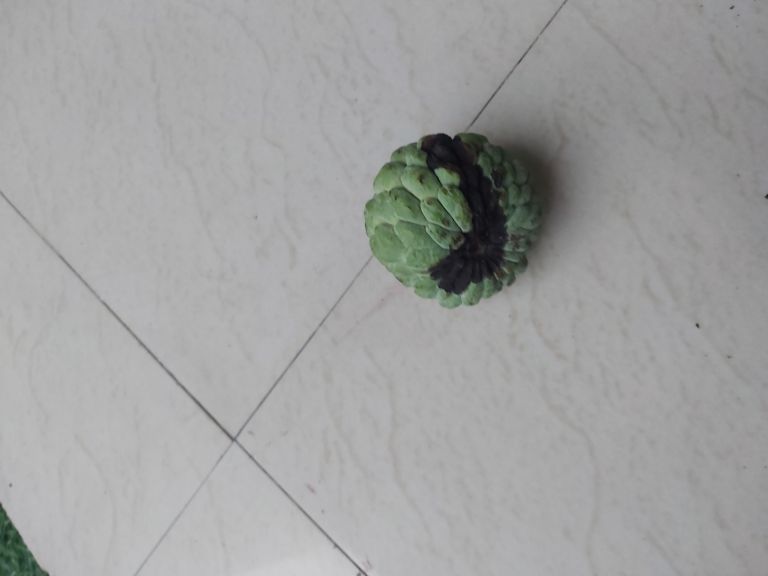
Disease label: Diplodia Rot